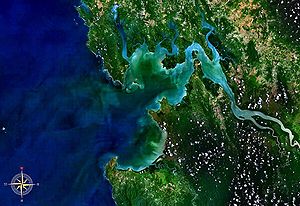
San Miguel bugt
Golfo de San Miguel set fra rummet
San Miguel bugt er beliggende i Stillehavskysten i Darién, en provins i det østlige Panama.